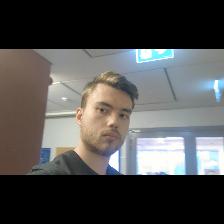
Label: Human